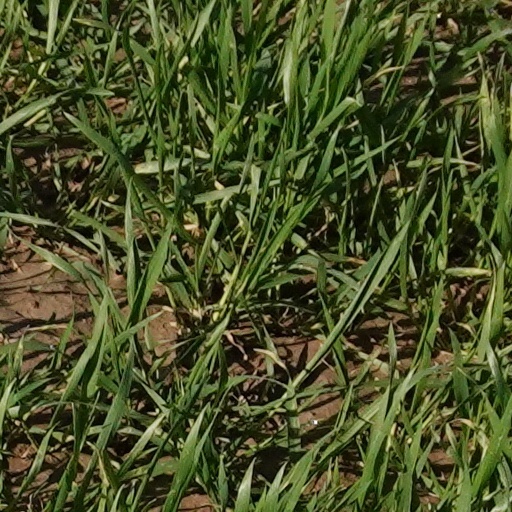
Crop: wheat